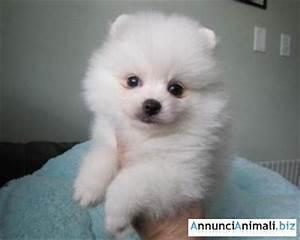
dog